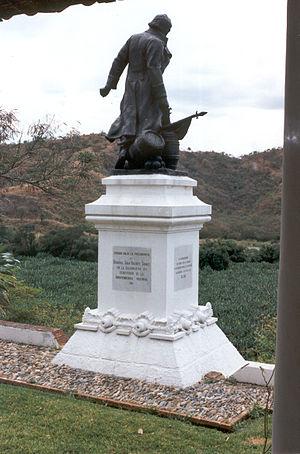
San Mateo est une ville du Venezuela, chef-lieu de la municipalité de Bolívar dans l'État d'Aragua.